Dr Ludwig Becker's Grave

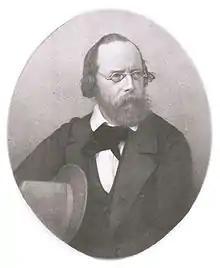
Ludwig Becker, an 1861 memorial lithograph by fellow German Club member, Frederick Schonfeld

Doctor Ludwig Becker, a member of the Burke and Wills expedition, died en route on 29 April 1861. His grave, together with those of William Purcell and Charles Stone, is located on a stock route along the western bank of Kooliatto Waterhole on the Bulloo River.